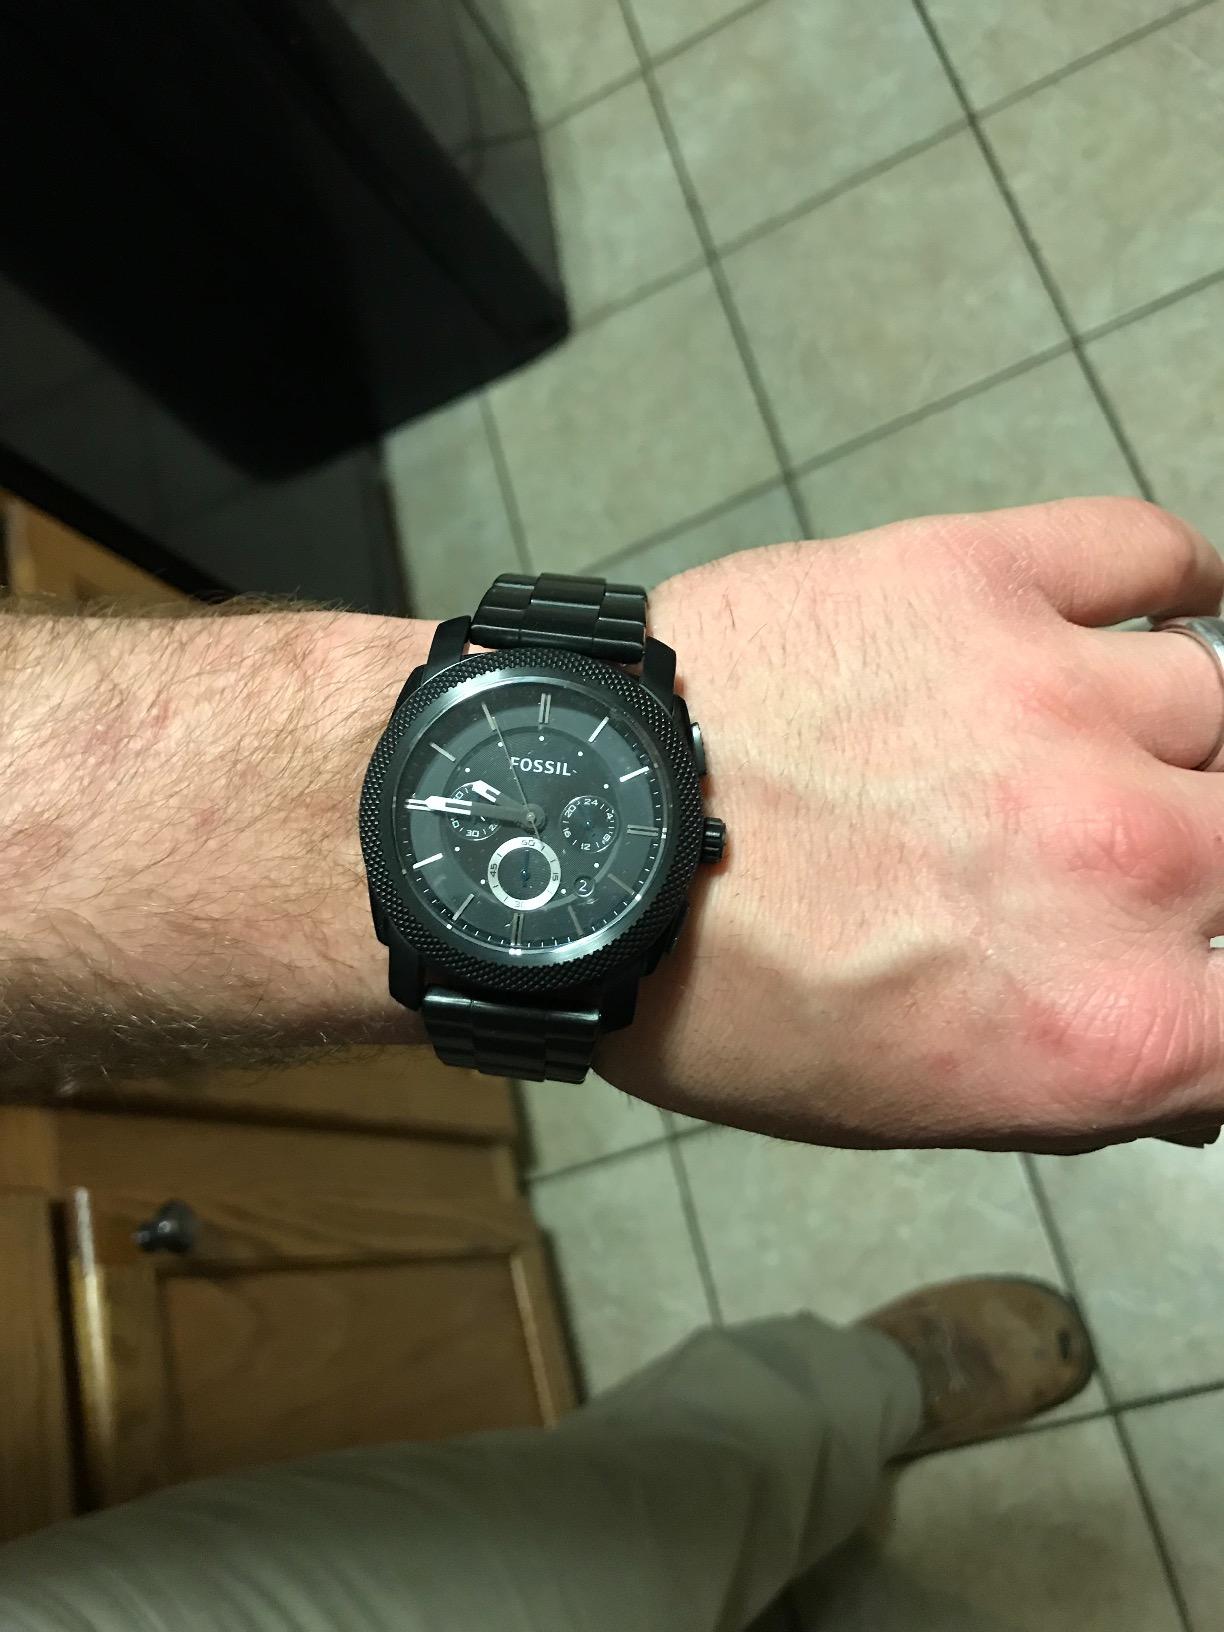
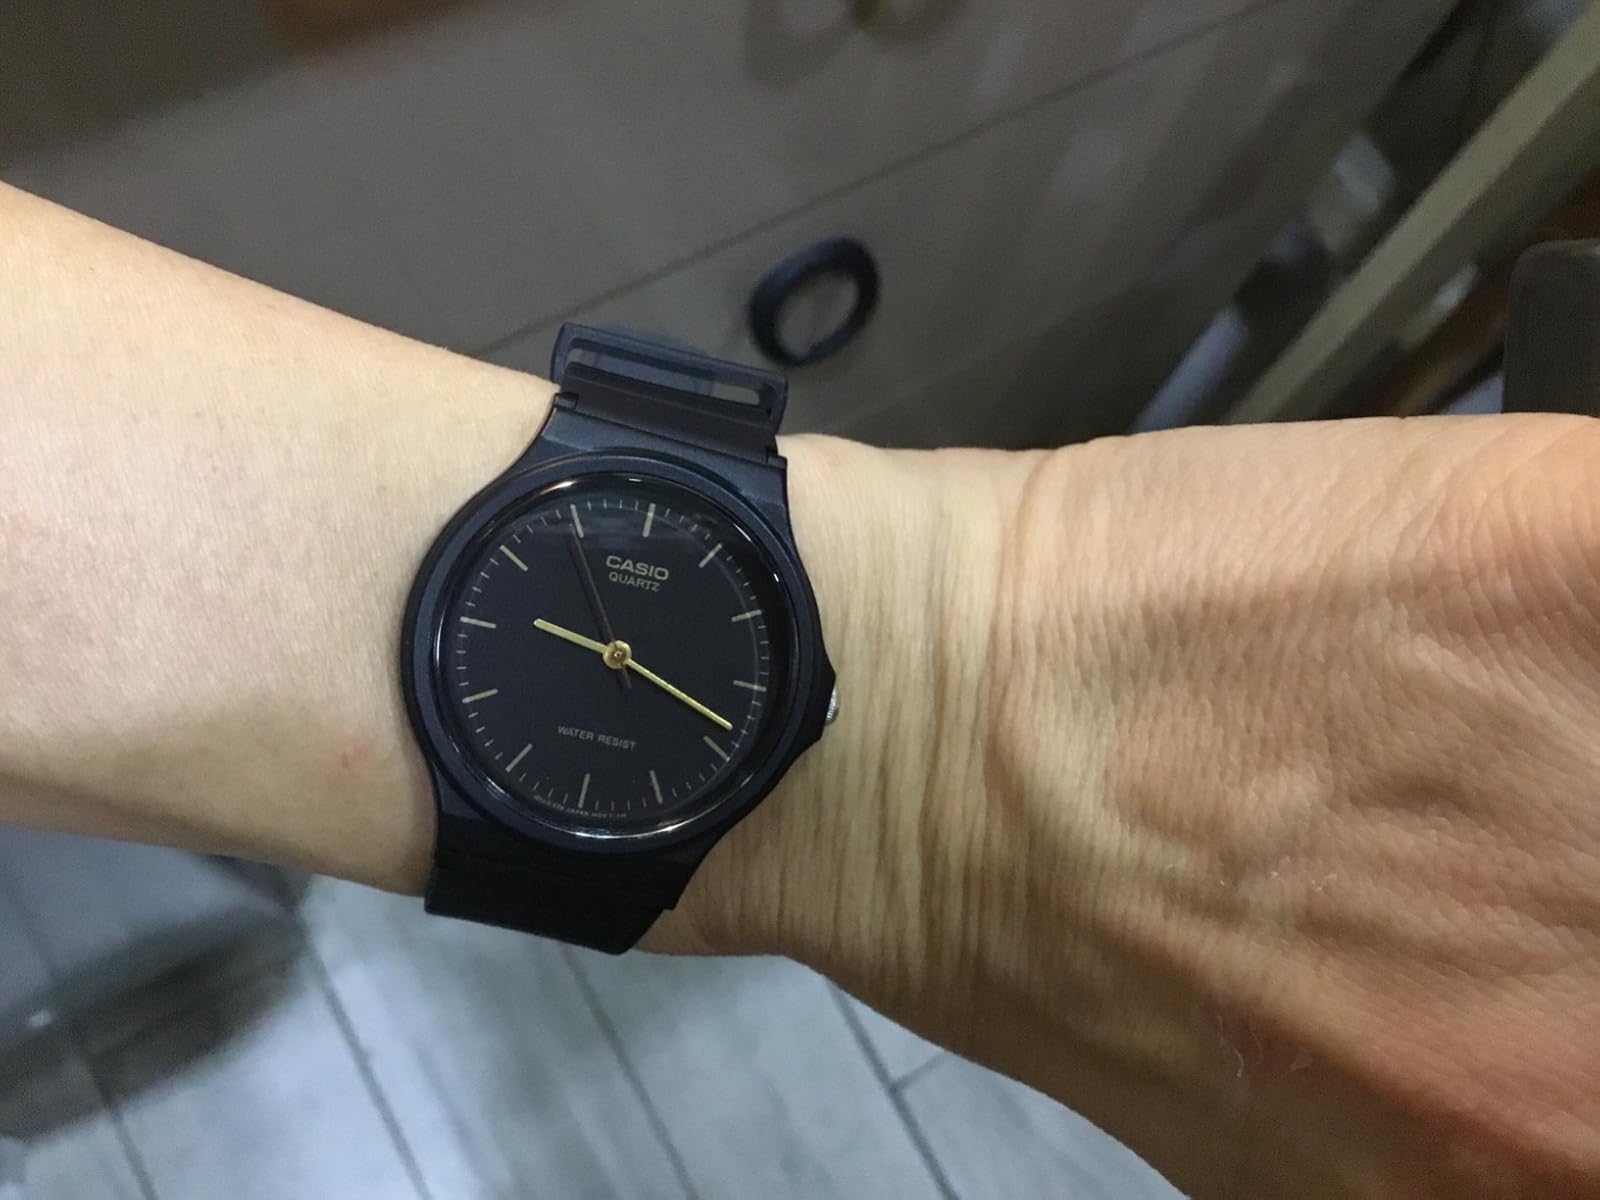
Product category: accessories_watch
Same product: no